British South Africa Company v De Beers Consolidated Mines Ltd

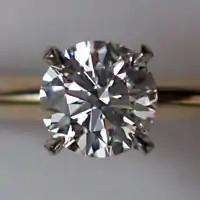
The dispute relating to diamond mining rights.

The matter came before Swinfen Eady J in the High Court. BSAC were represented by Richard Levett KC, and De Beers were represented by William Upjohn KC.